The Hat and the Prophet

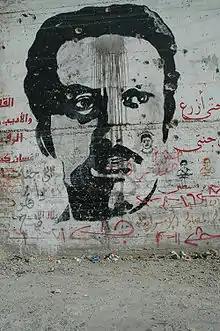
By Picture taken and uploaded by Justin McIntosh, - Own work - Original name Image:Palestine occupation17.jpg, CC BY 2.0, https://commons.wikimedia.org/w/index.php?curid=1156358

The play consists of three scenes of Numbers 1 and 2 conducting a trial against "The Guilty", accusing him of killing "The Thing", along with encountering "The Thing" and uncovering his secrets, and dealing with "The Lady". Within the three scenes, questions of existence, innocence, and guilt would hover upon; unsuccessful relationships due to hierarchy, the question of love, and fear of every bit of life, leading to uncovering a gap between two opposite worlds.